Balthasar Báthory

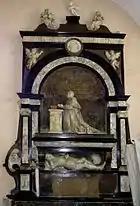
Tomb monument of Andrew and Balthasar Báthory (1598)

Balthasar was born around 1560 to a wealthy and powerful family, as son of Hungarian captain Andrew Báthory and his wife Margarita Majláth de Szatmár. He was raised in Kraków, with his younger brother Andrew, at the court of his uncle Stephen Báthory, who became King of Poland in 1576.